Immigration to Italy

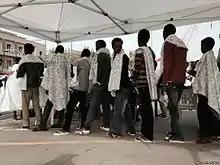
Eritrean migrants in Messina, October 2015

As a reaction to the gradual increase in migration flows through the Mediterranean Sea, Italian governments stepped up cooperation with Tunisian and Libyan authorities to halt activities of people smuggling organisation on land, as well as to allow boats rescued from the Italian Military in international waters to be towed back to the port where they left from. This policy, enacted in 2004 and 2005, sparked controversies related in particular to the compatibility with Italian and EU laws, as numerous reports documented acts of violence from Libyan authorities on migrant people. The policy was openly criticised by the EU Parliament.